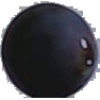
Label: blue_grape